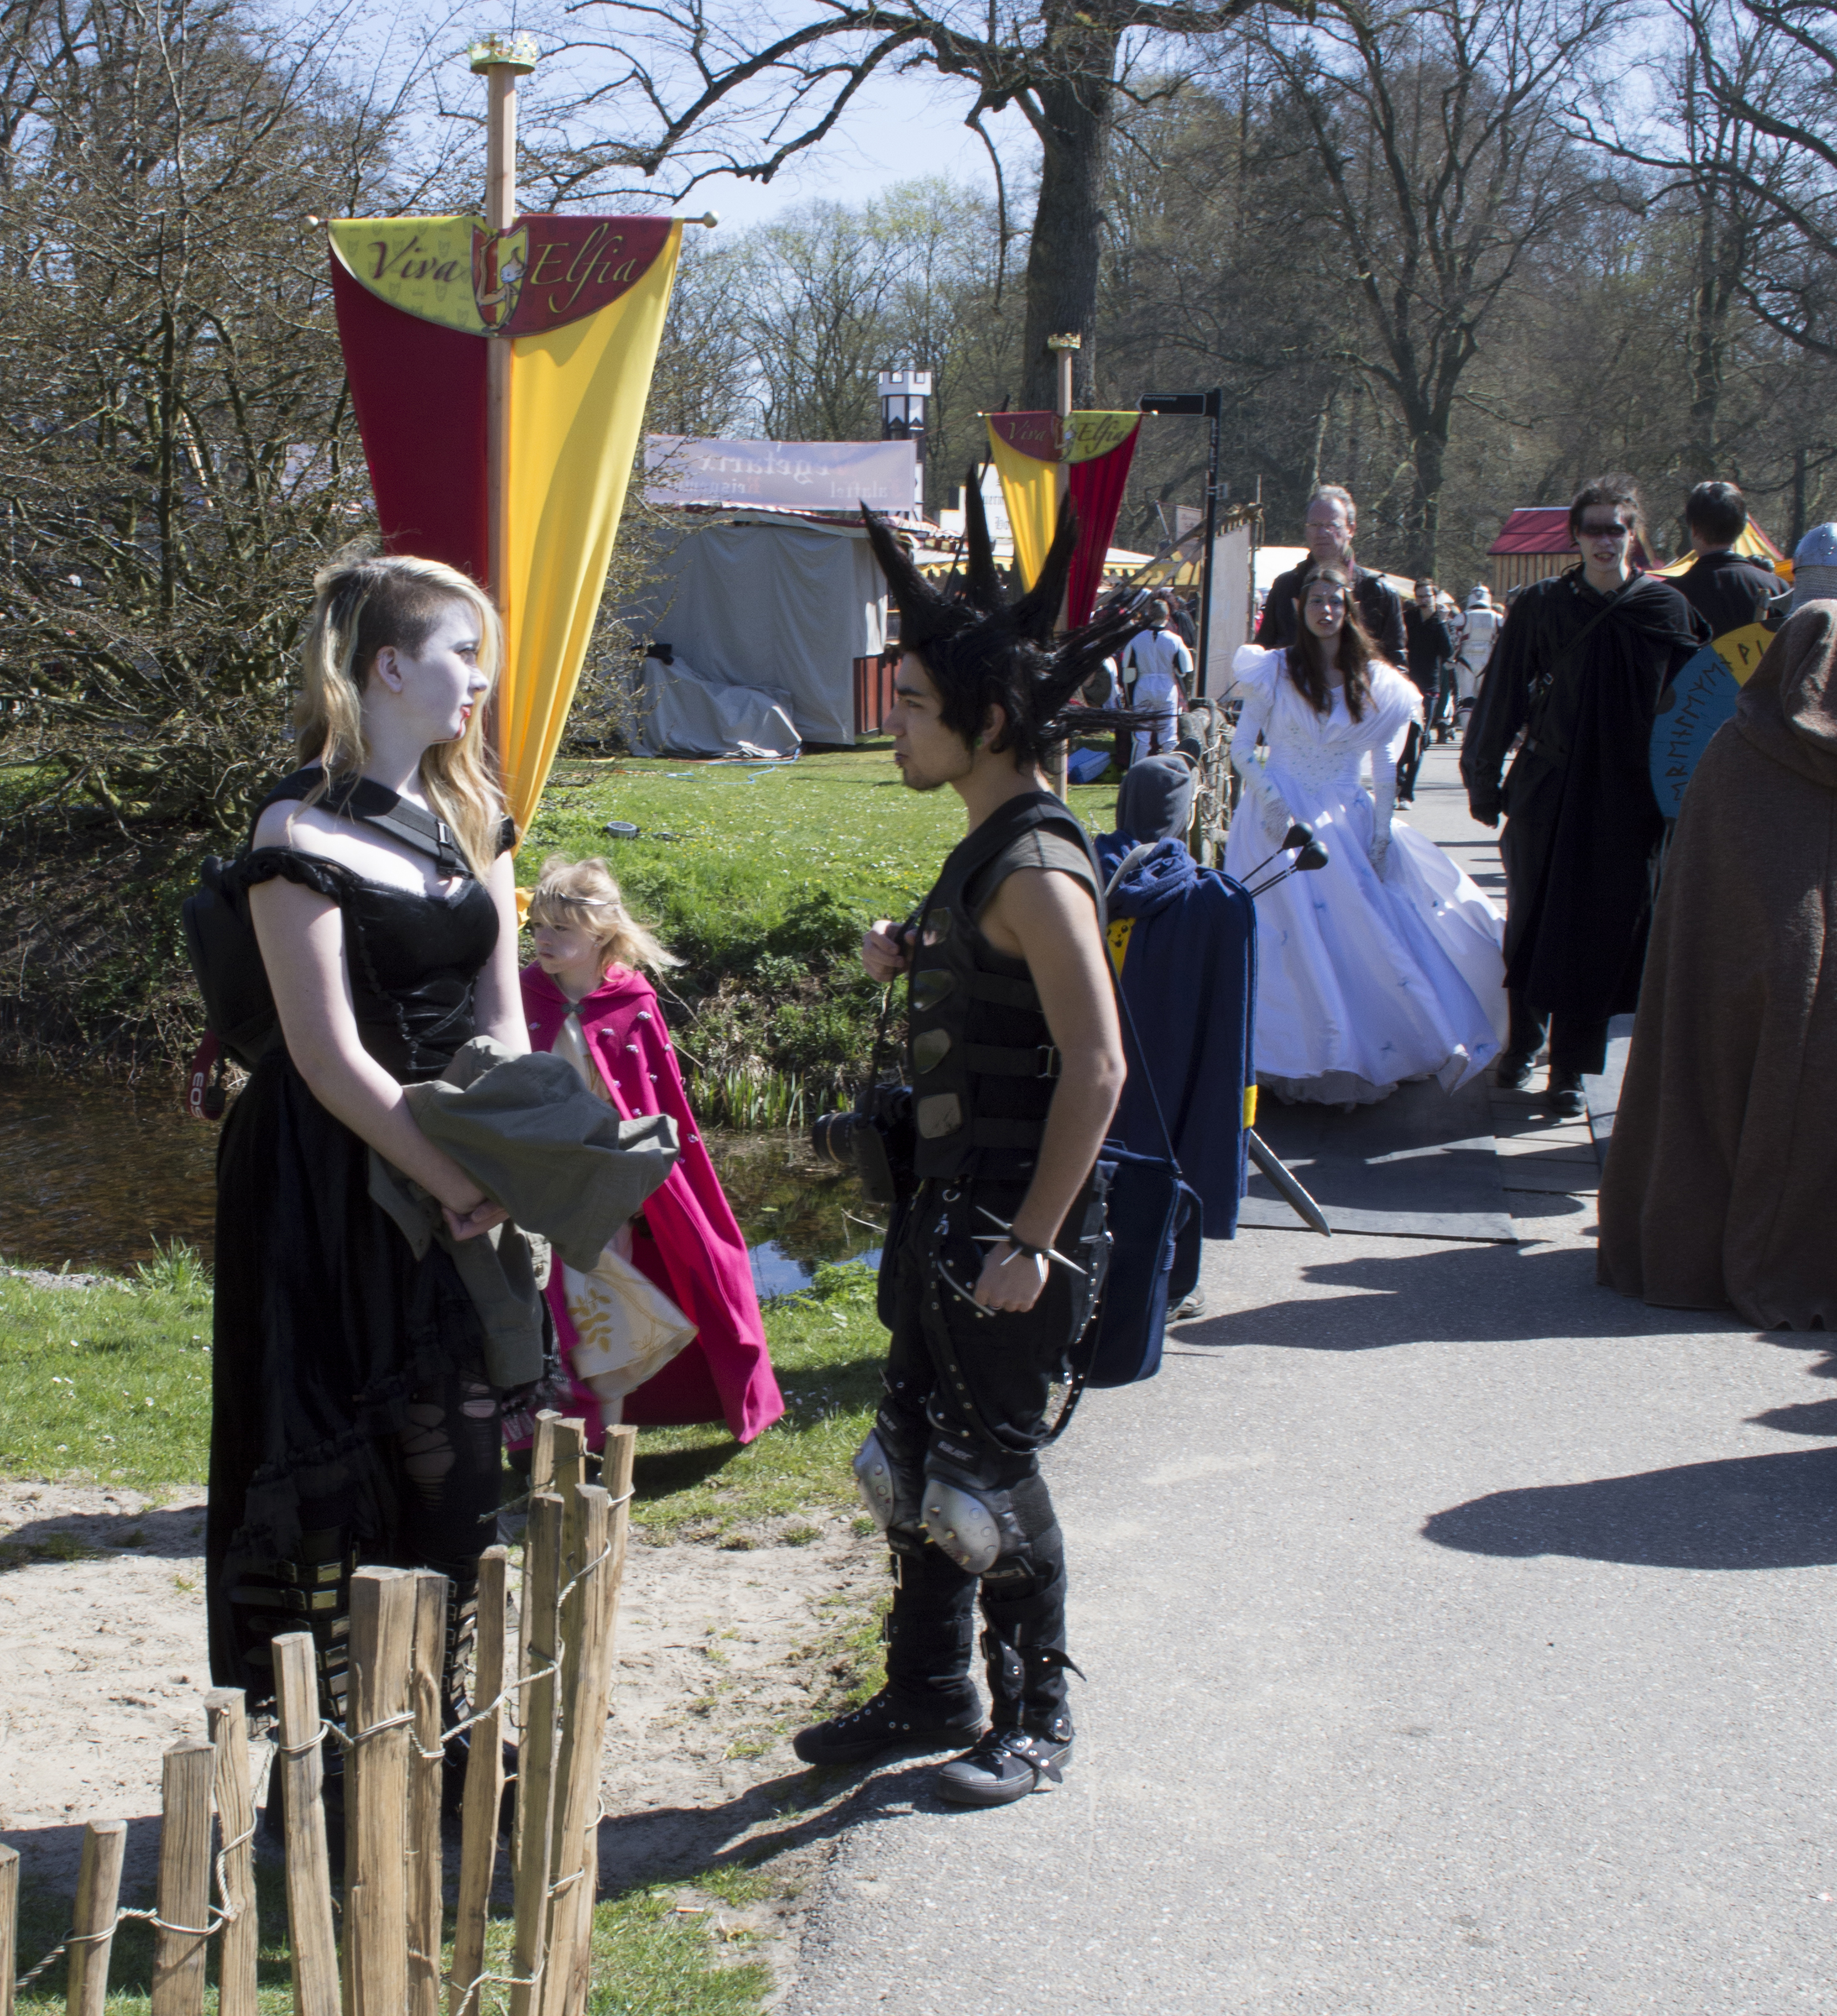
outdoor, people, photography, photo, nikon, holland, festival, nederland, netherlands, 2013, fun, dutch, outdoorphotography, picture, photograph, fotos, foto, fotografie, fantasy, elf, event, costume, fair, middle ages, paulvandevelde, pdvandevelde, padagudaloma, dordrecht, nederlandinfotos, evenementenfotografie, pvdvfotografie, pdvandeveldedordrecht, nederlandsefotografie, dutchphotogaraphy, totallydutch, fotografienederland, hollandsefotografie, fotografieholland, haarzuilens, dehaar, elfia, kasteeldehaar, elffantasyfair, elfiahaarzuilens, fantasyevent, elfia2013, wwwelfiacom, dwarveshobbits